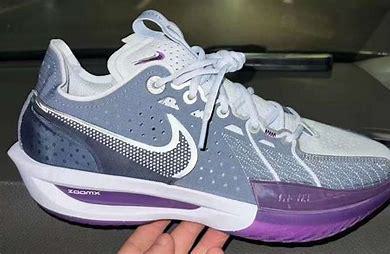
Brand: Nike
Model: G T Cut 3